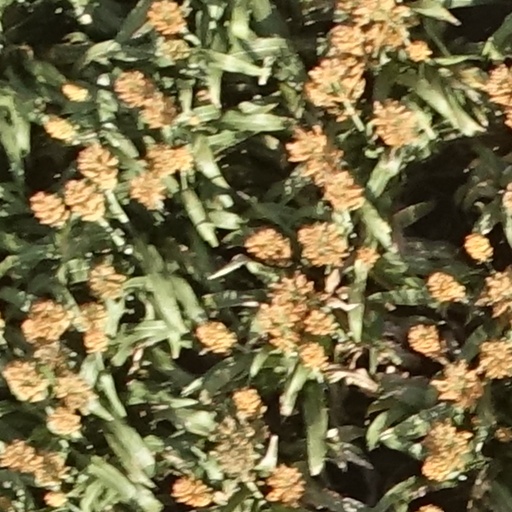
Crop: sorghum